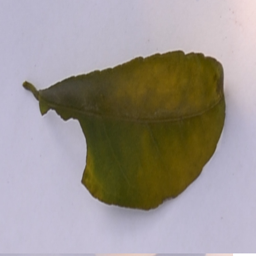
Plant part: leaf
Disease: black_spot